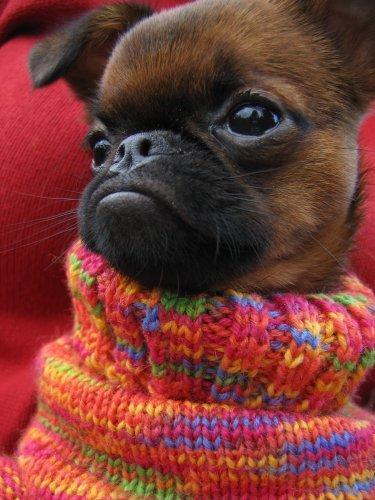
Brabancon_griffon